3920th Strategic Wing

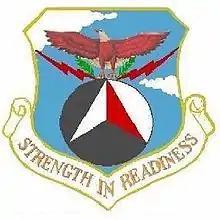

The 3920th Strategic Wing (3920th SW) is an inactive United States Air Force unit, discontinued on 31 March 1965. The 3920th SW was a non-flying ground service support element for the 7th Air Division (AD) of Strategic Air Command (SAC), based at RAF Brize Norton, Oxfordshire, in the United Kingdom. It was established on 1 December 1952 as the 3920th Air Base Group. When activated, the wing assumed the resources (Manpower, Equipment, Weapons, & Facilities) of the 7503d Air Support Wing, which had been established on 25 May 1951. Throughout its existence it was controlled by Strategic Air Command